The Shadows

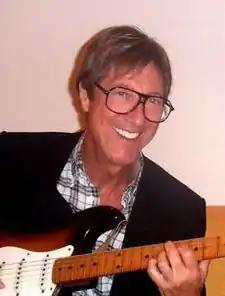
Hank Marvin, lead guitarist of the Shadows

The Shadows formed as a backing band for Cliff Richard under the name The Drifters. The original members were founder Ken Pavey (born 1932), Terry Smart on drums (1942), Norman Mitham on guitar (1941), Ian Samwell on guitar and Harry Webb (before he became Cliff Richard) on guitar and vocals. They had no bass player.